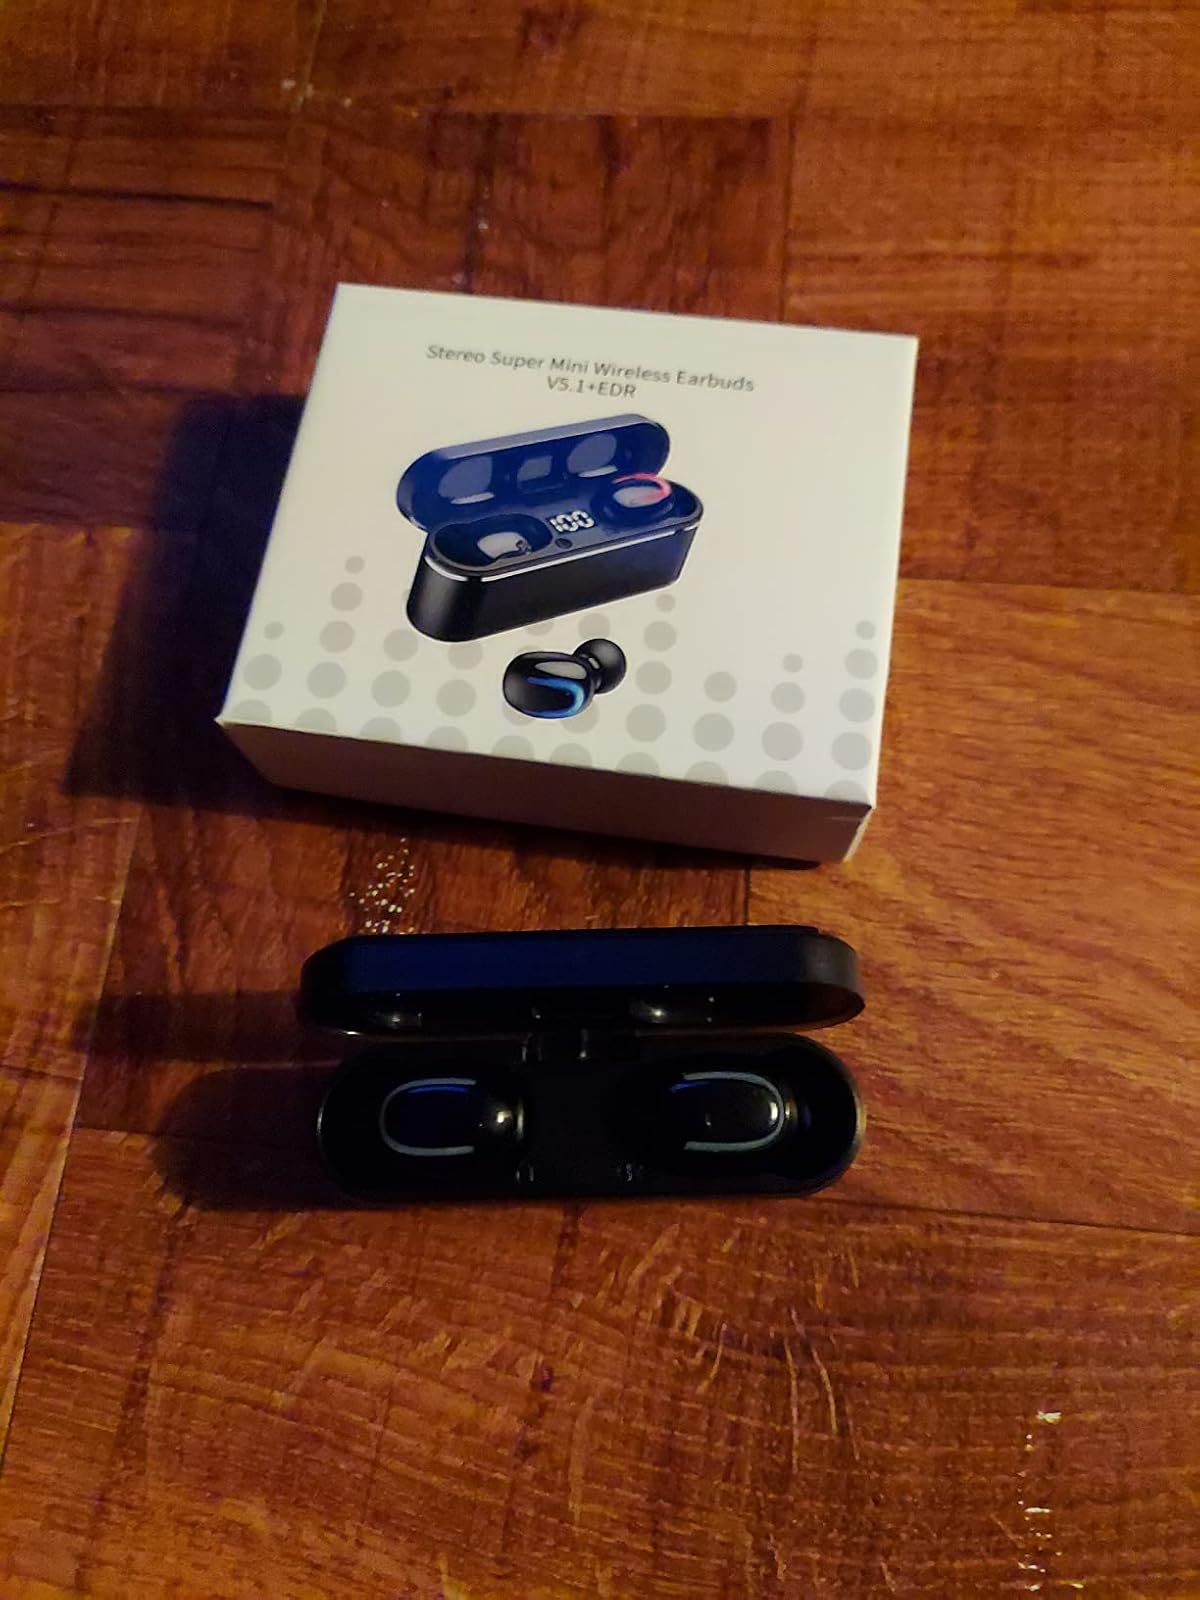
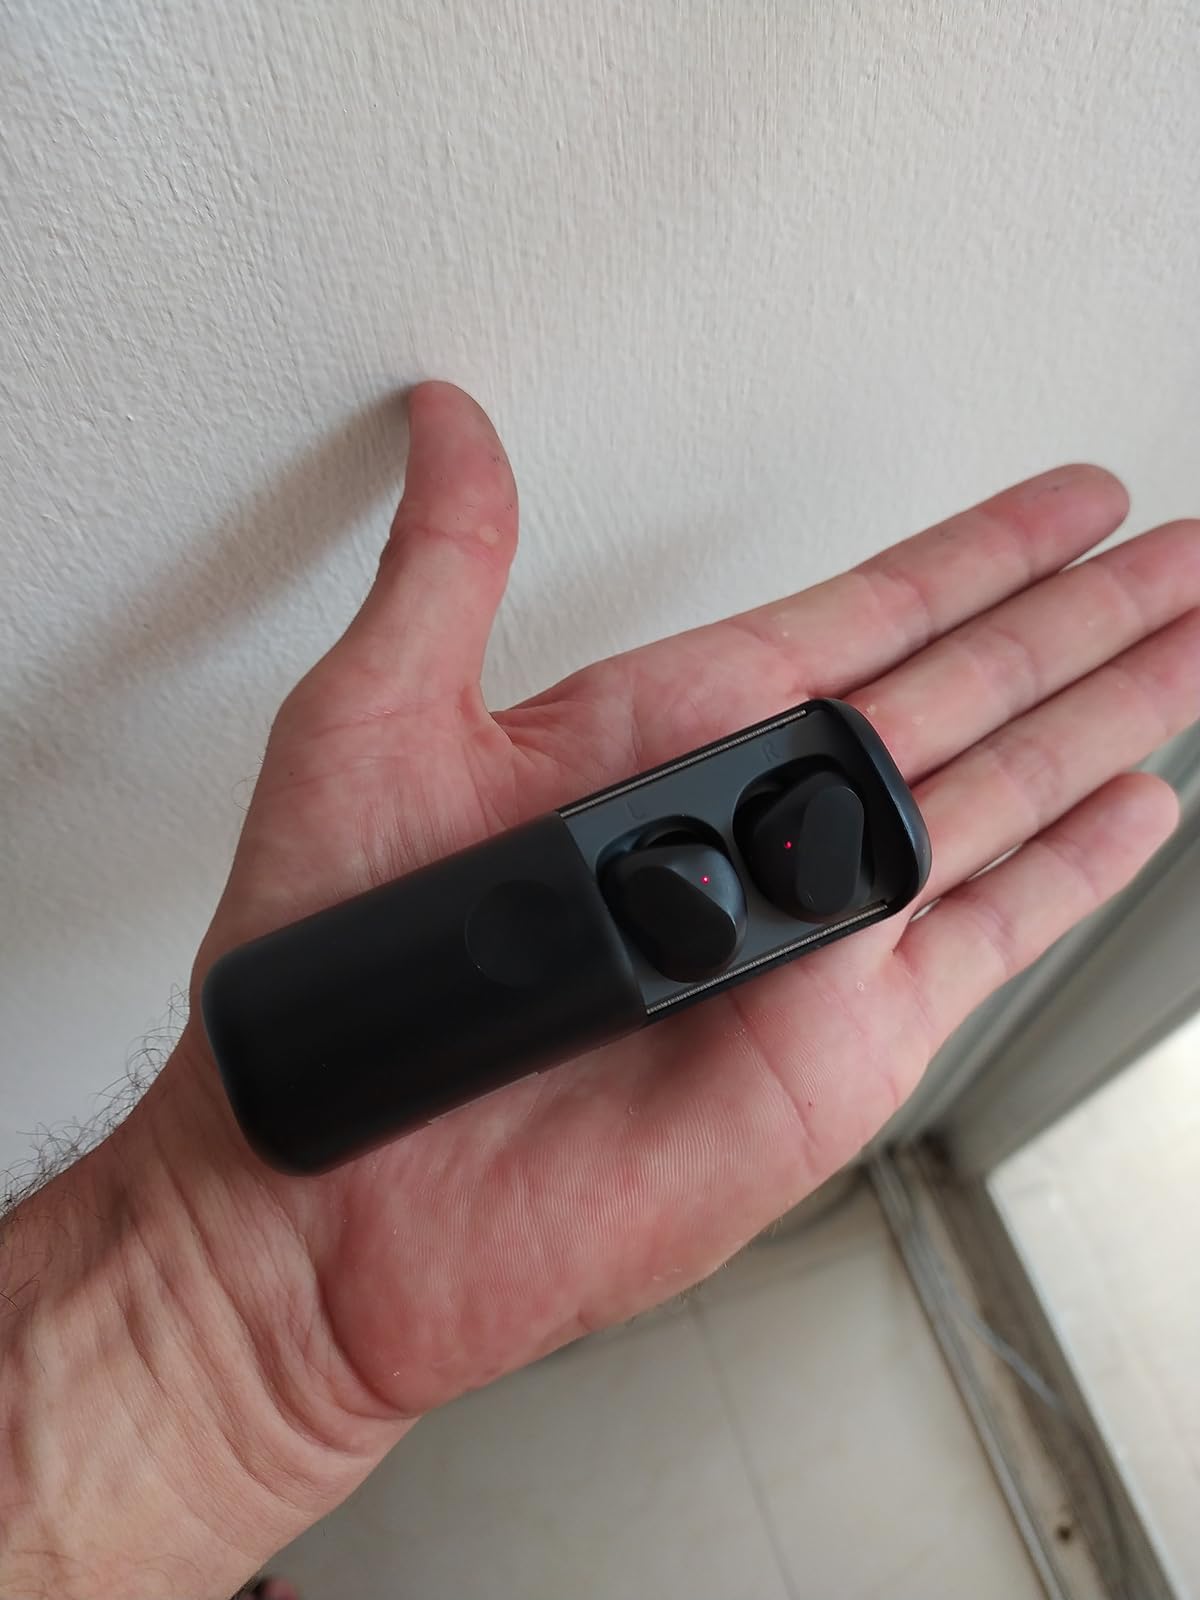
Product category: earbuds
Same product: no